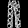
Label: Trouser